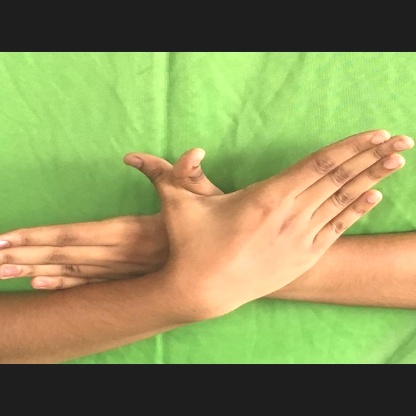
Mudra: Garuda